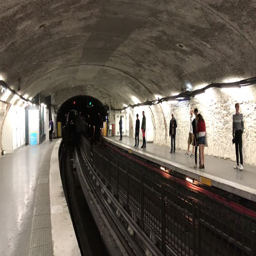
train arriving at subway station .